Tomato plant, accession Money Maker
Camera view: bottom (45 deg); turntable rotation: 150 degrees
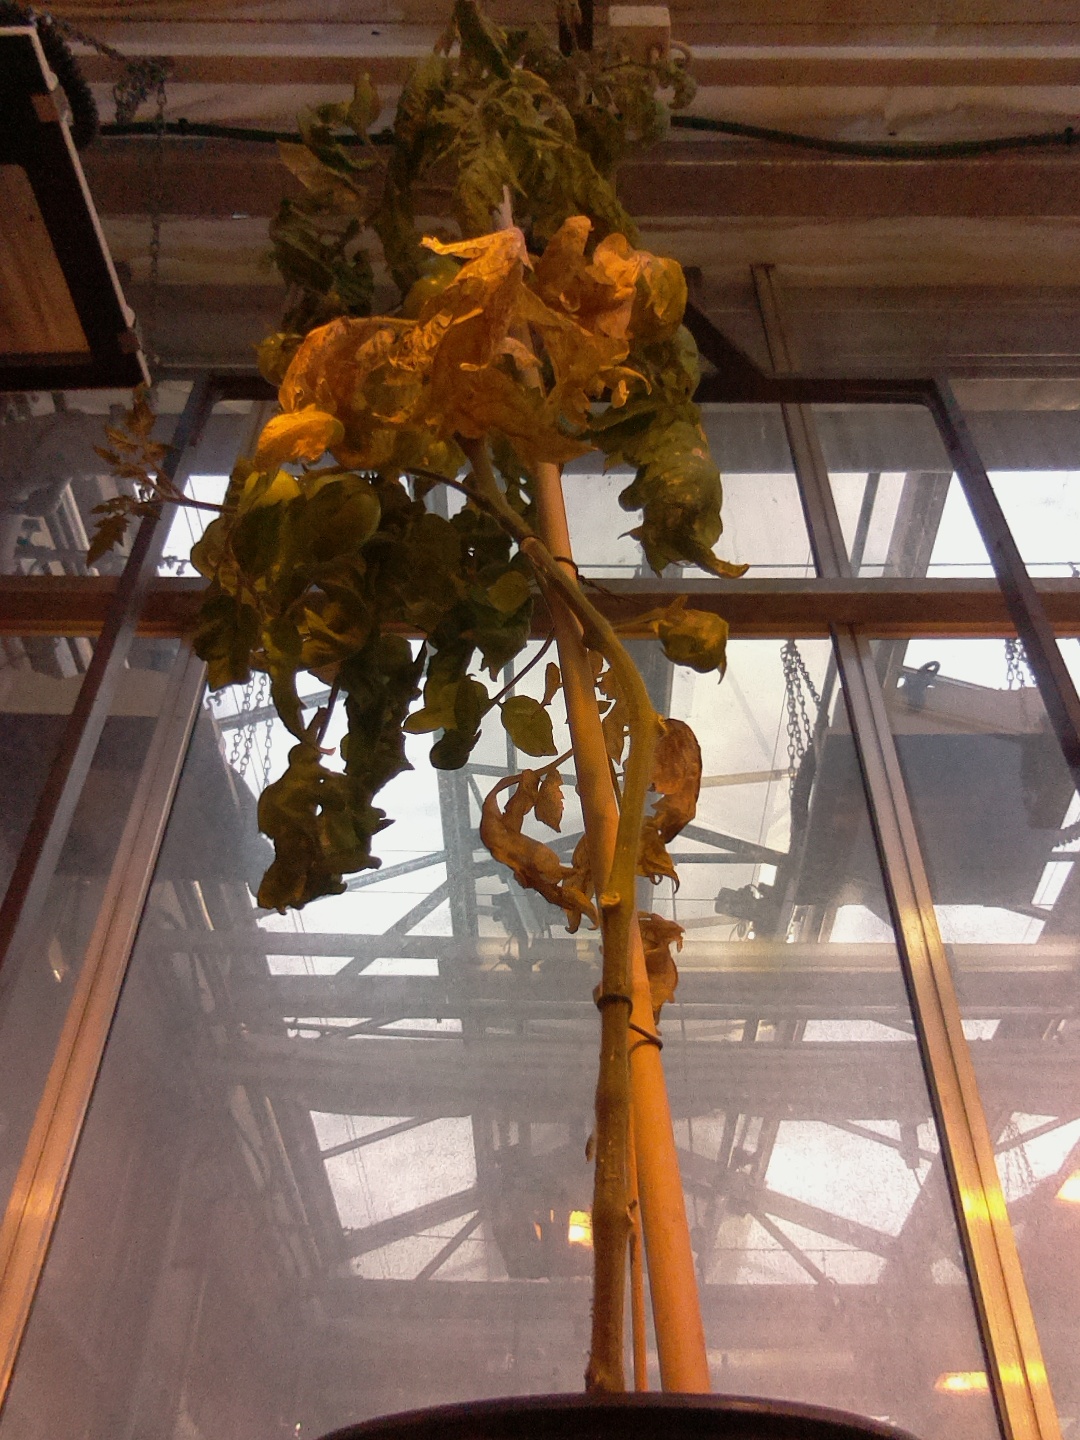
BBCH growth stage 78: 80% -90% of final fruit size